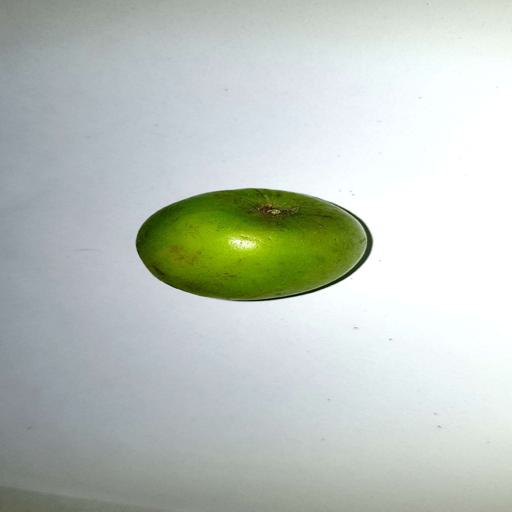
Label: healthy